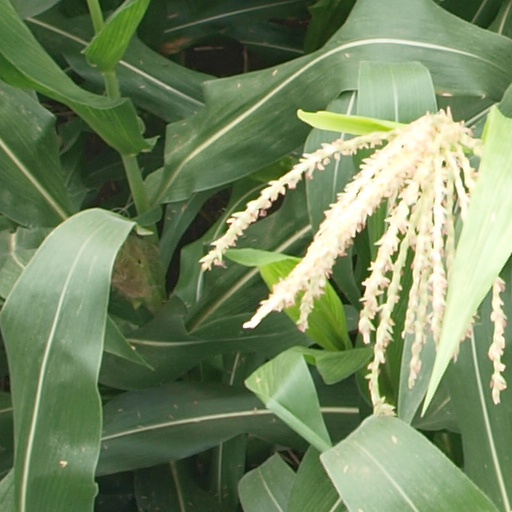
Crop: maize; corn